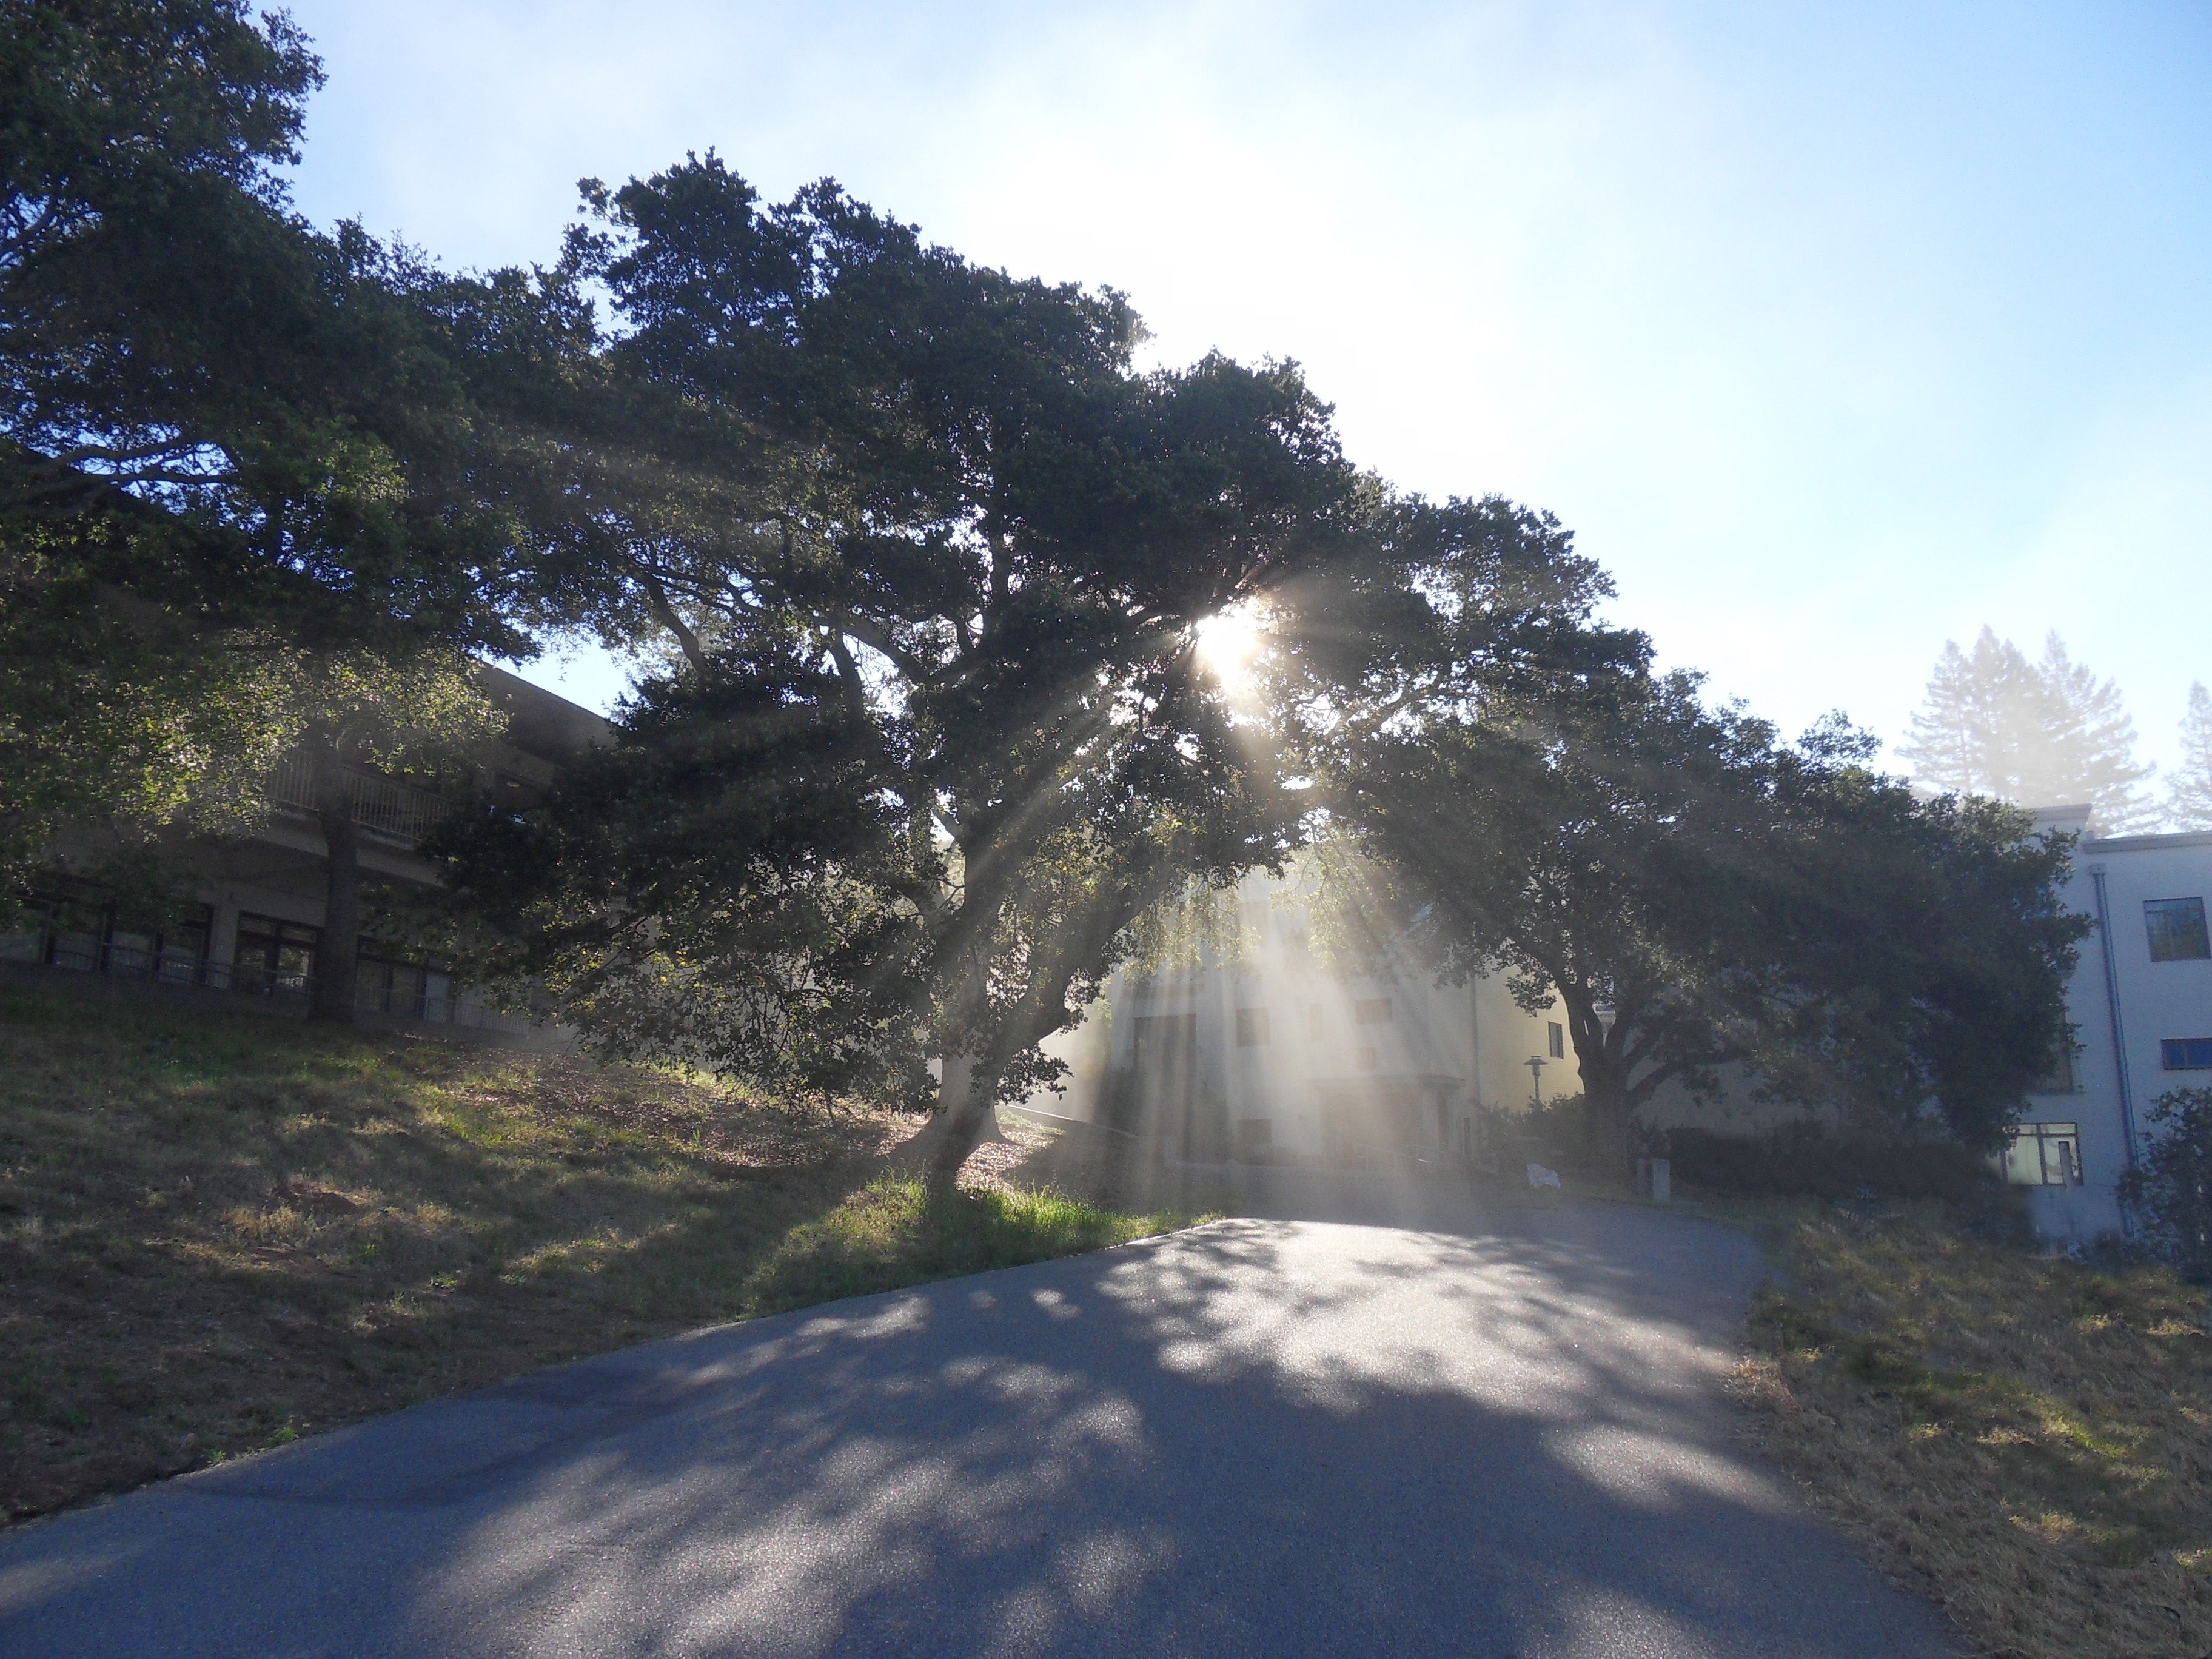
tree, mountain, snow, sunlight, hill, mountain range, weather, ridge